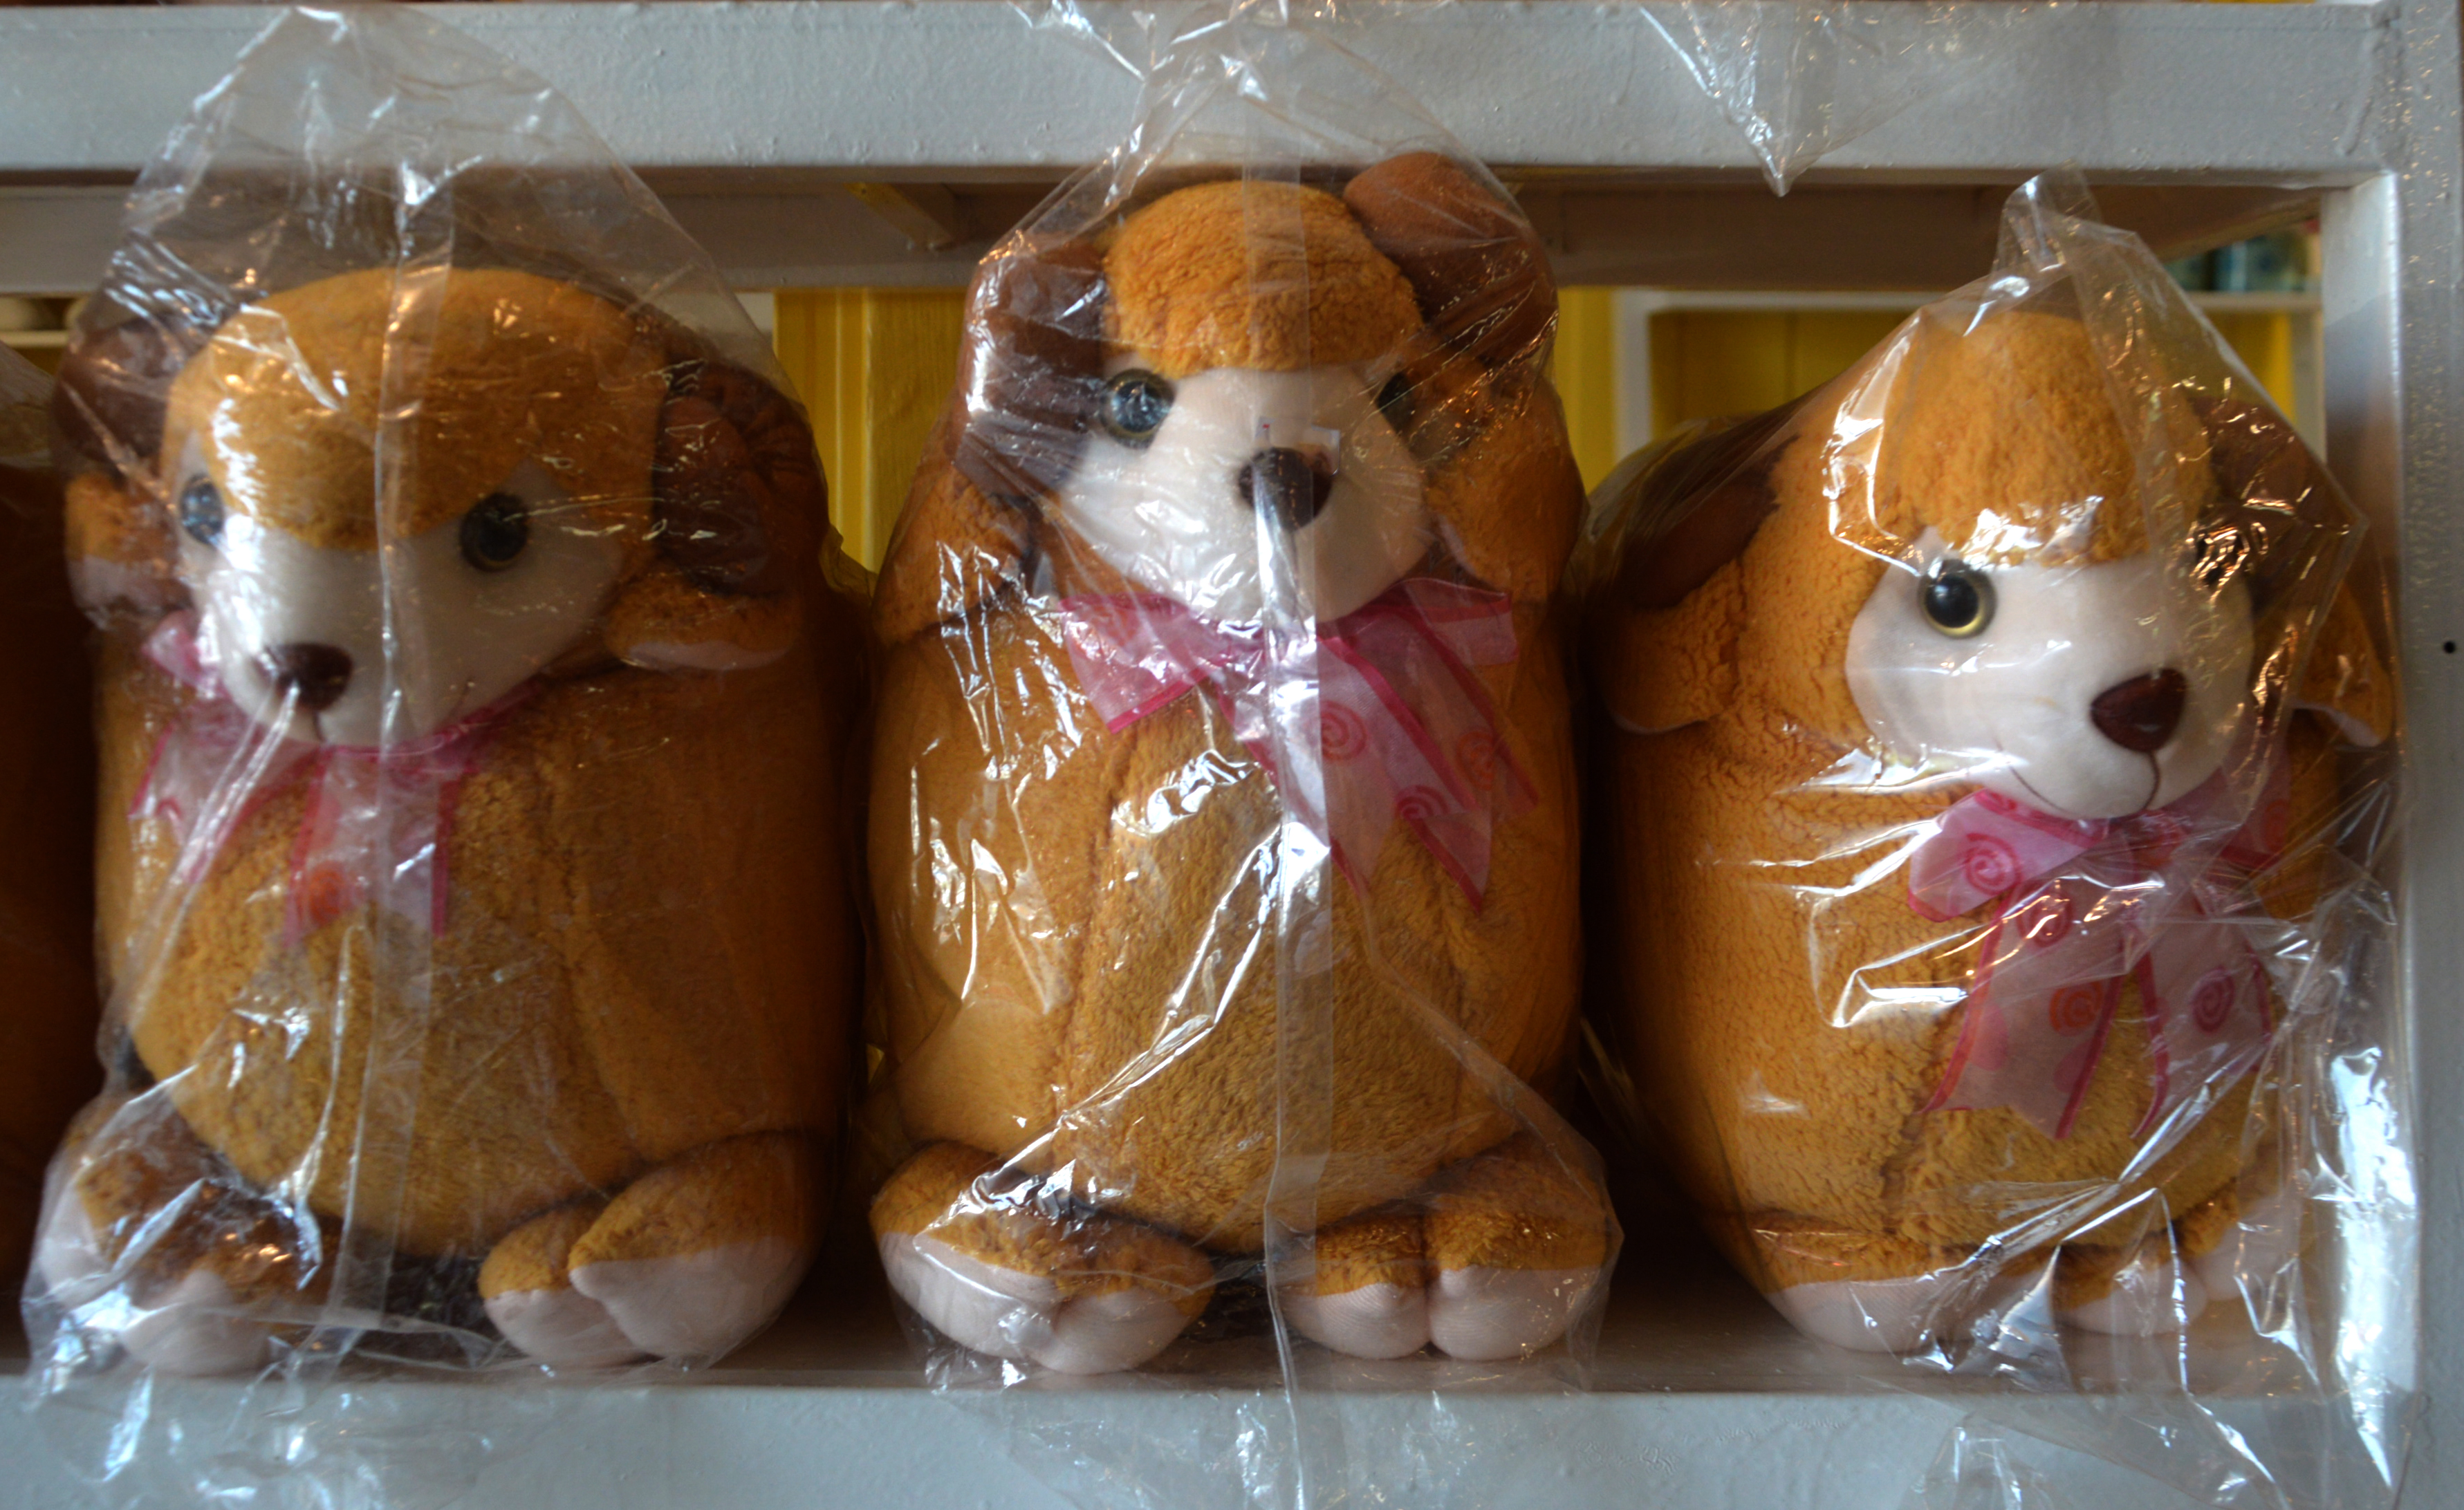
sheep, plastic, dog, canidae, toy, stuffed toy, food, cuisine, plush